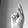
ASL letter: K